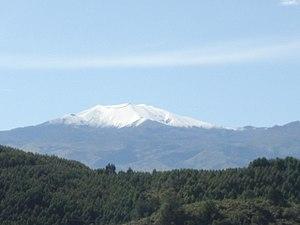
Le Puracé est un stratovolcan de Colombie constitué de sept cônes et cratères.